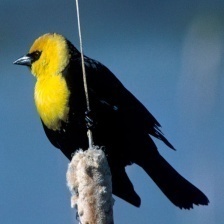
Species: YELLOW HEADED BLACKBIRD
Scientific name: XANTHOCEPHALUS